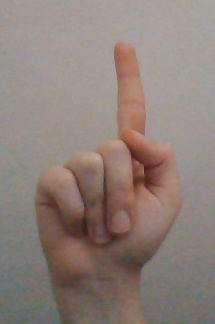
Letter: bb